Cowboy mounted shooting

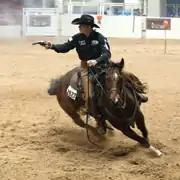
Mounted shooting

Cowboy mounted shooting (also called western mounted shooting and mounted shooting) is a competitive equestrian sport involving the riding of a horse to negotiate a shooting pattern. Depending on sponsoring organizations, it can be based on the historical reenactment of historic shooting events held at Wild West shows in the late 19th century. Modern events use blank ammunition instead of live rounds, certified to break a target balloon within .